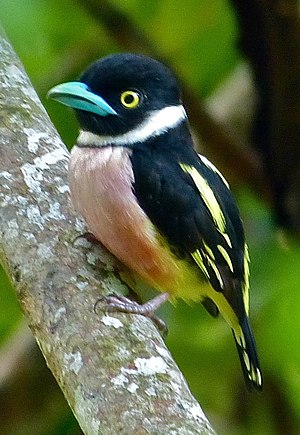
Guløjet brednæb
Guløjet brednæb er en spurvefugl, der lever i Sydøstasien.